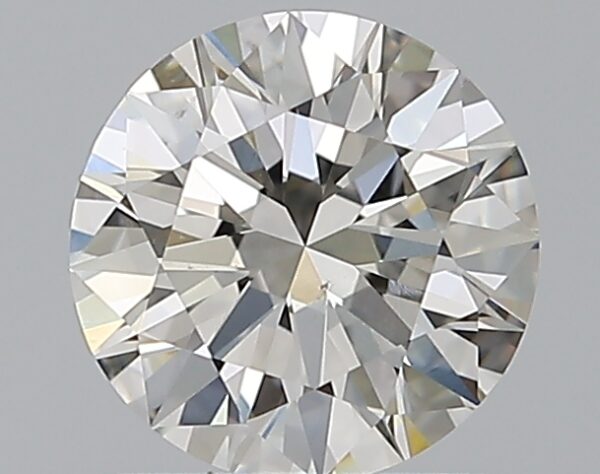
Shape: round
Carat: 1
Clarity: VS2
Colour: J
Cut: EX
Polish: EX
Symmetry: EX
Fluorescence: N
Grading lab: GIA
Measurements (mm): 6.43 x 6.46 x 3.93